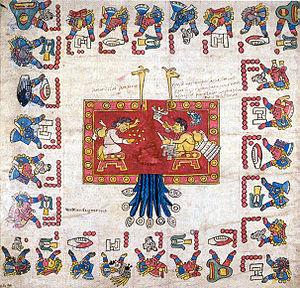
Cipactonal, est la déesse personnifiant le jour dans la mythologie aztèque. Cipactonal ne doit pas être confondue avec Cipactli.
Oxomoco est un dieu personnifiant la nuit dans la mythologie aztèque.